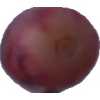
Label: pink_grape